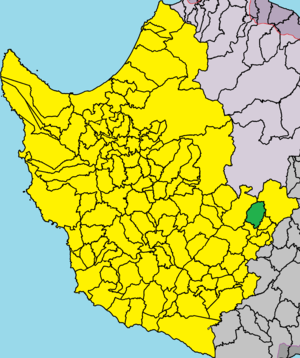
Armínou est un village de Chypre de plus de 24 habitants.